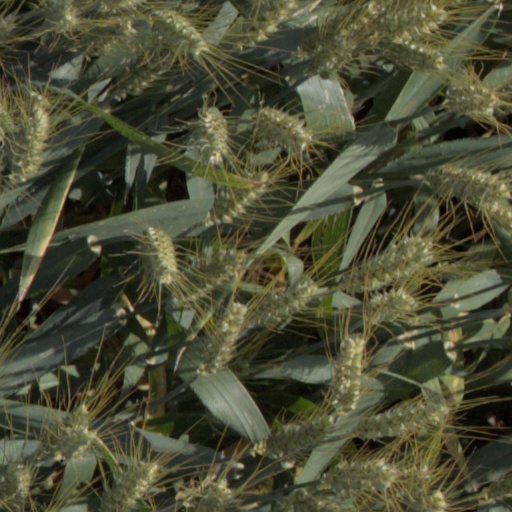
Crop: wheat